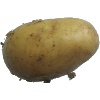
Label: white_potato